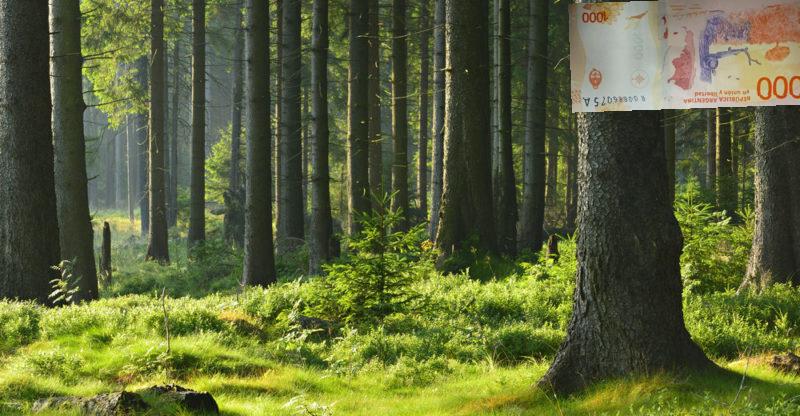
Denominación: 1000